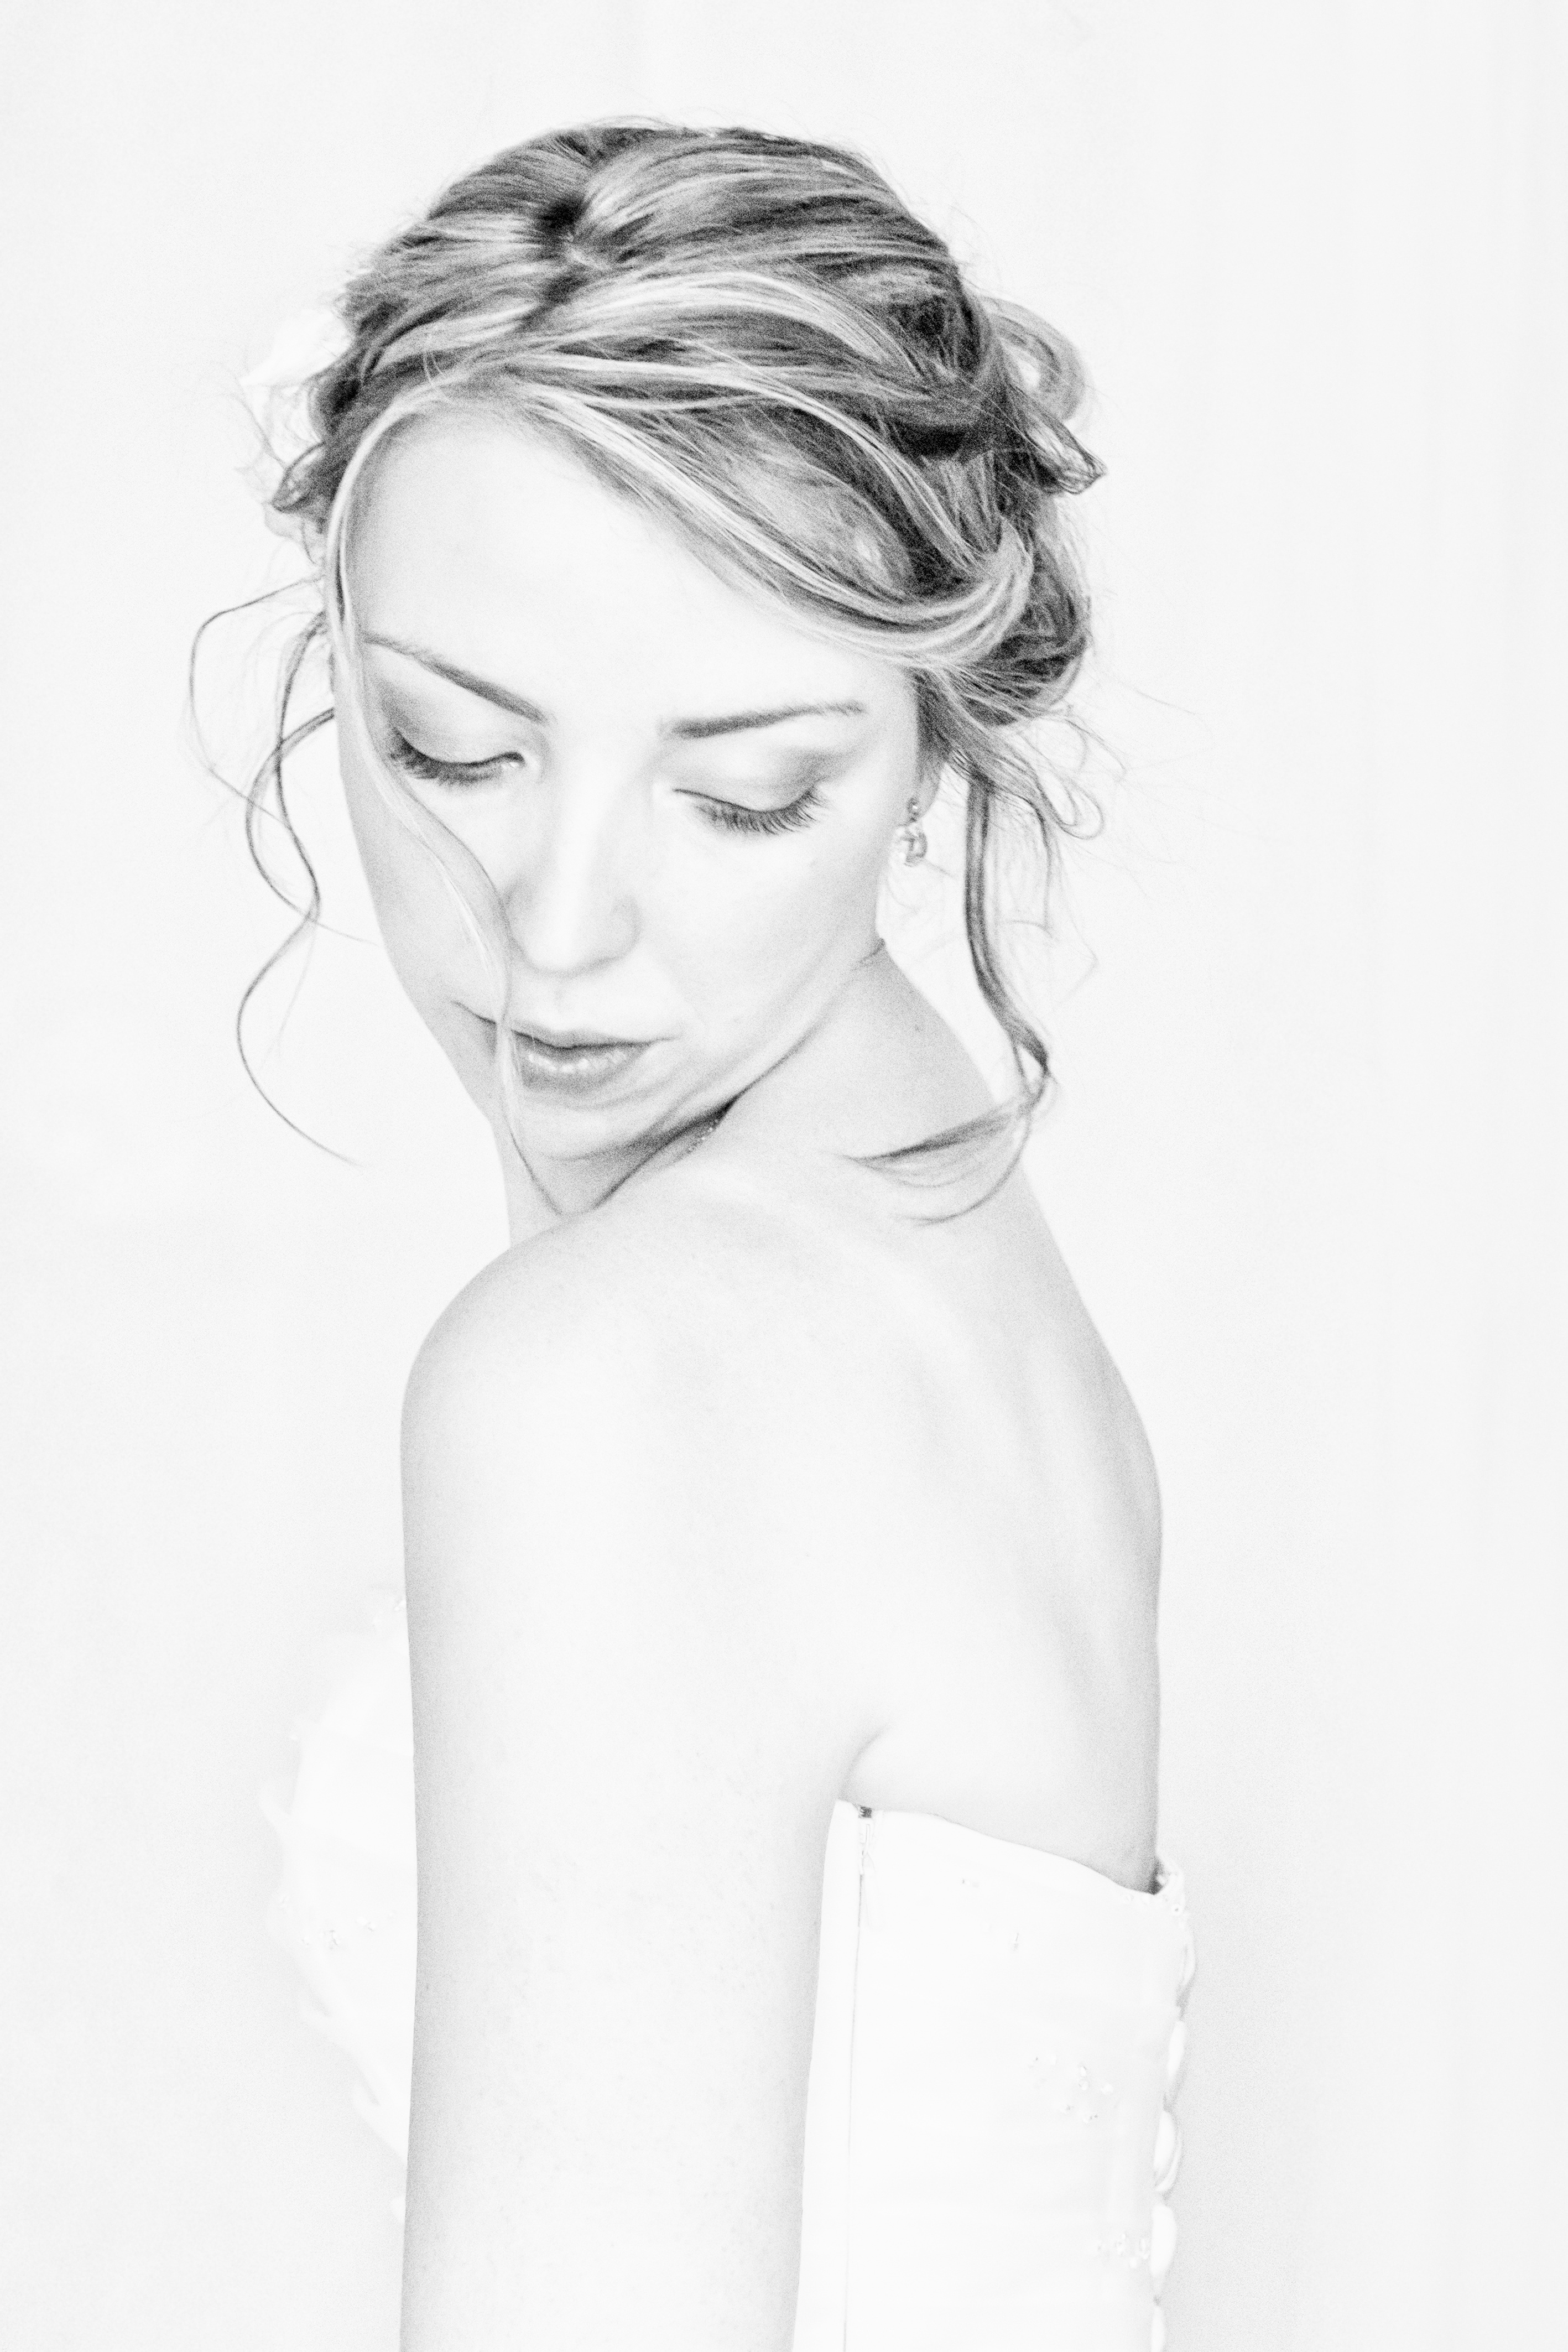
black and white, woman, hair, white, female, portrait, model, human, clothing, monochrome, wedding, hairstyle, long hair, face, grace, wife, sketch, drawing, women, head, beauty, joy, pretty, veil, photo shoot, flange, wedding photo, female beauty, monochrome photography, high key